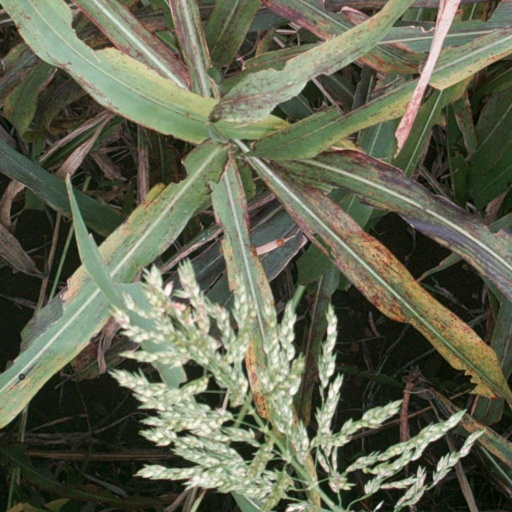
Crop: sorghum